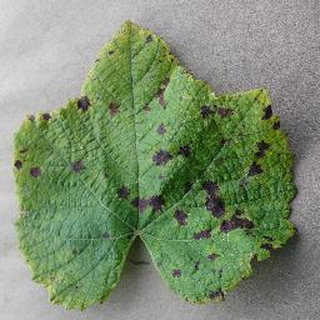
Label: grape_leaf_blight